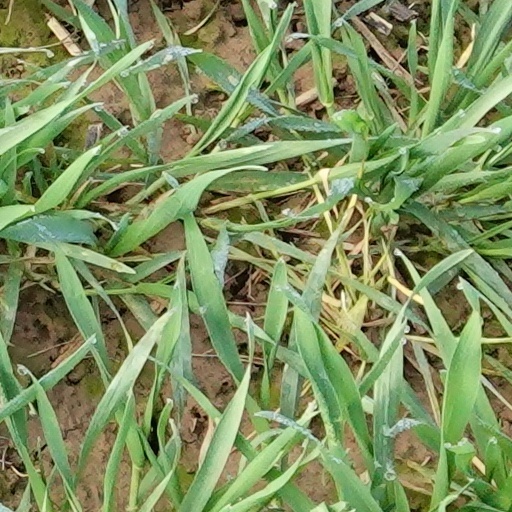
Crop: wheat